White City (Philadelphia)

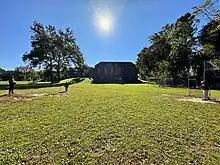
A baseball field and school now occupy the site of the former White City Park

Many upper class residents of the area resented the lower class visitors who frequented the park, claiming it depreciated the desirability and value of the suburb. In February 1912, several wealthy locals including George C. Thomas Jr., Charles N. Welsh, Wilson Potter, and Jay Cooke III combined their money, bought the park for about $500,000, and immediately shut it down before its opening in the coming spring. After demolishing it, the land remained vacant until 1927, when Springfield Township High School was built on part of it. The school now operates as the Philadelphia-Montgomery Christian Academy. A small pond is all that remains of the park and its lake today.